Marco van Ginkel

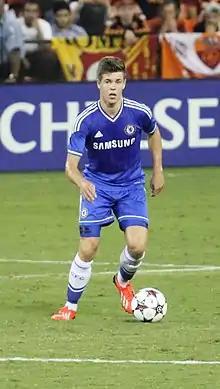
Van Ginkel playing for Chelsea in 2013

Marco Wulfert Cornelis van Ginkel (born 1 December 1992) is a Dutch professional footballer who plays as a defensive or attacking midfielder for Primeira Liga club Boavista.